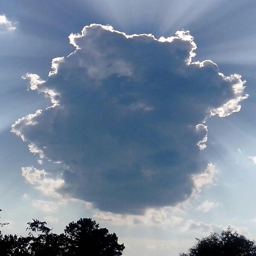
i love the shafts of light !